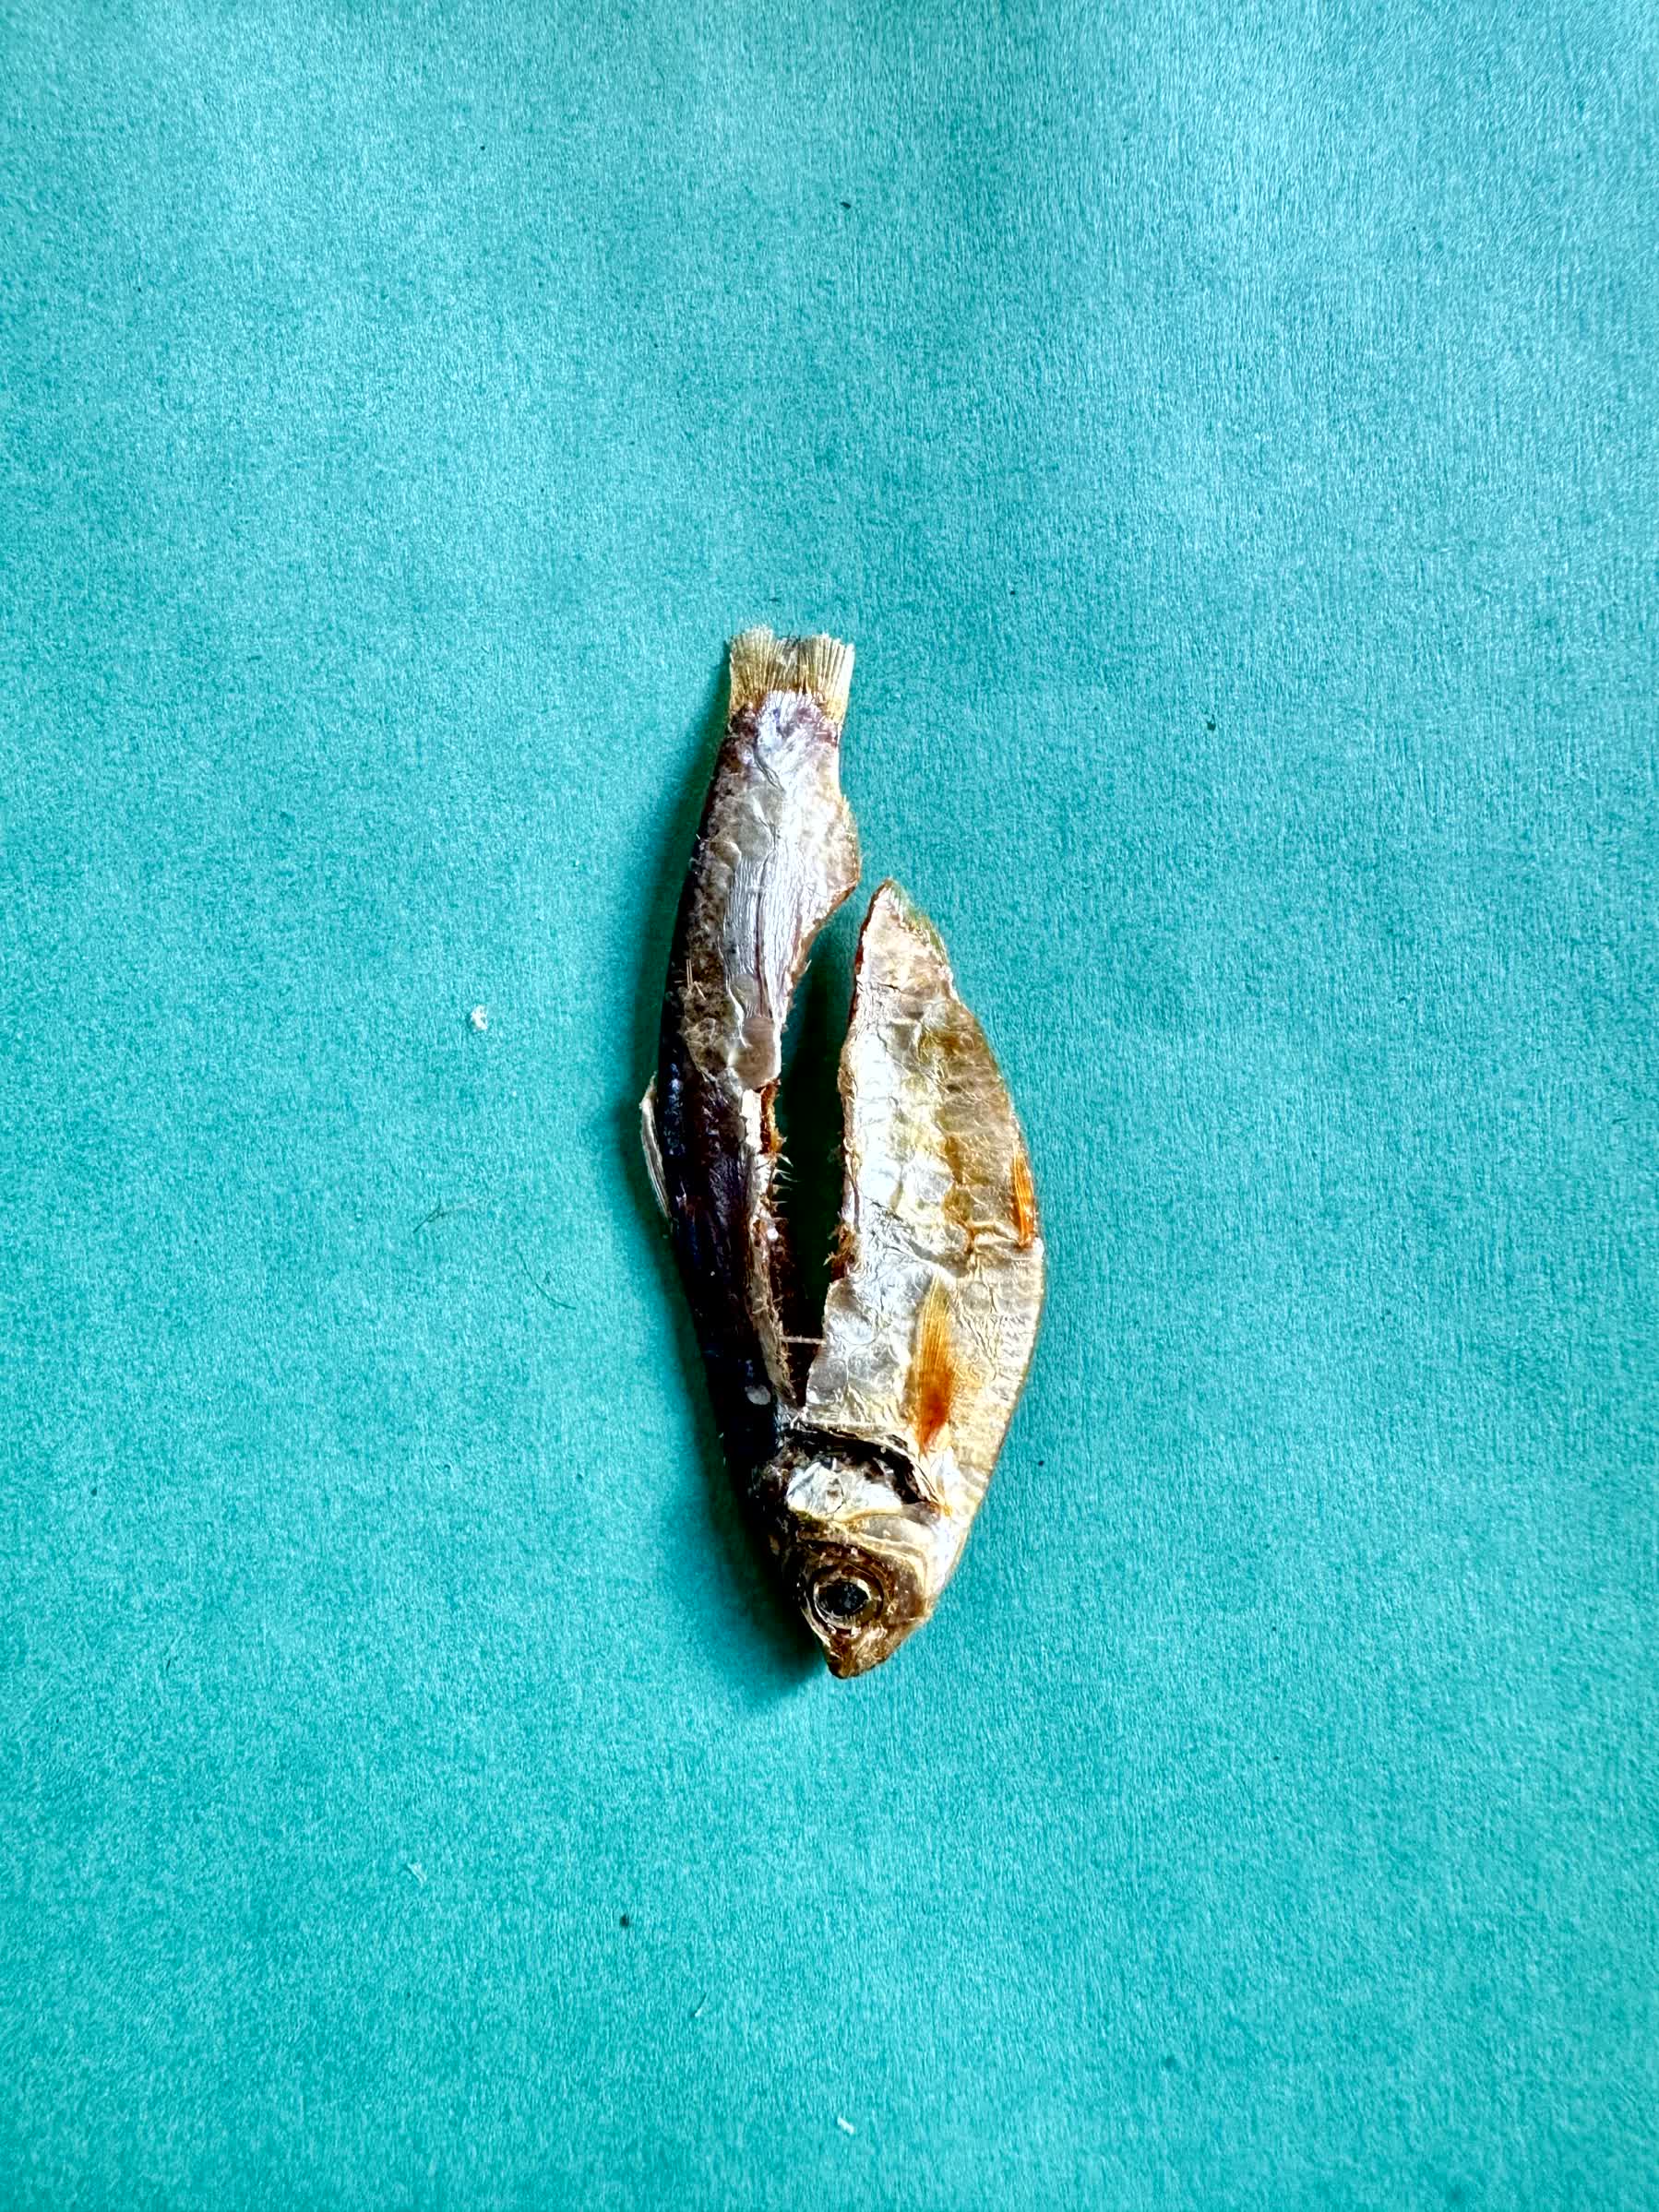
Species: Chapila